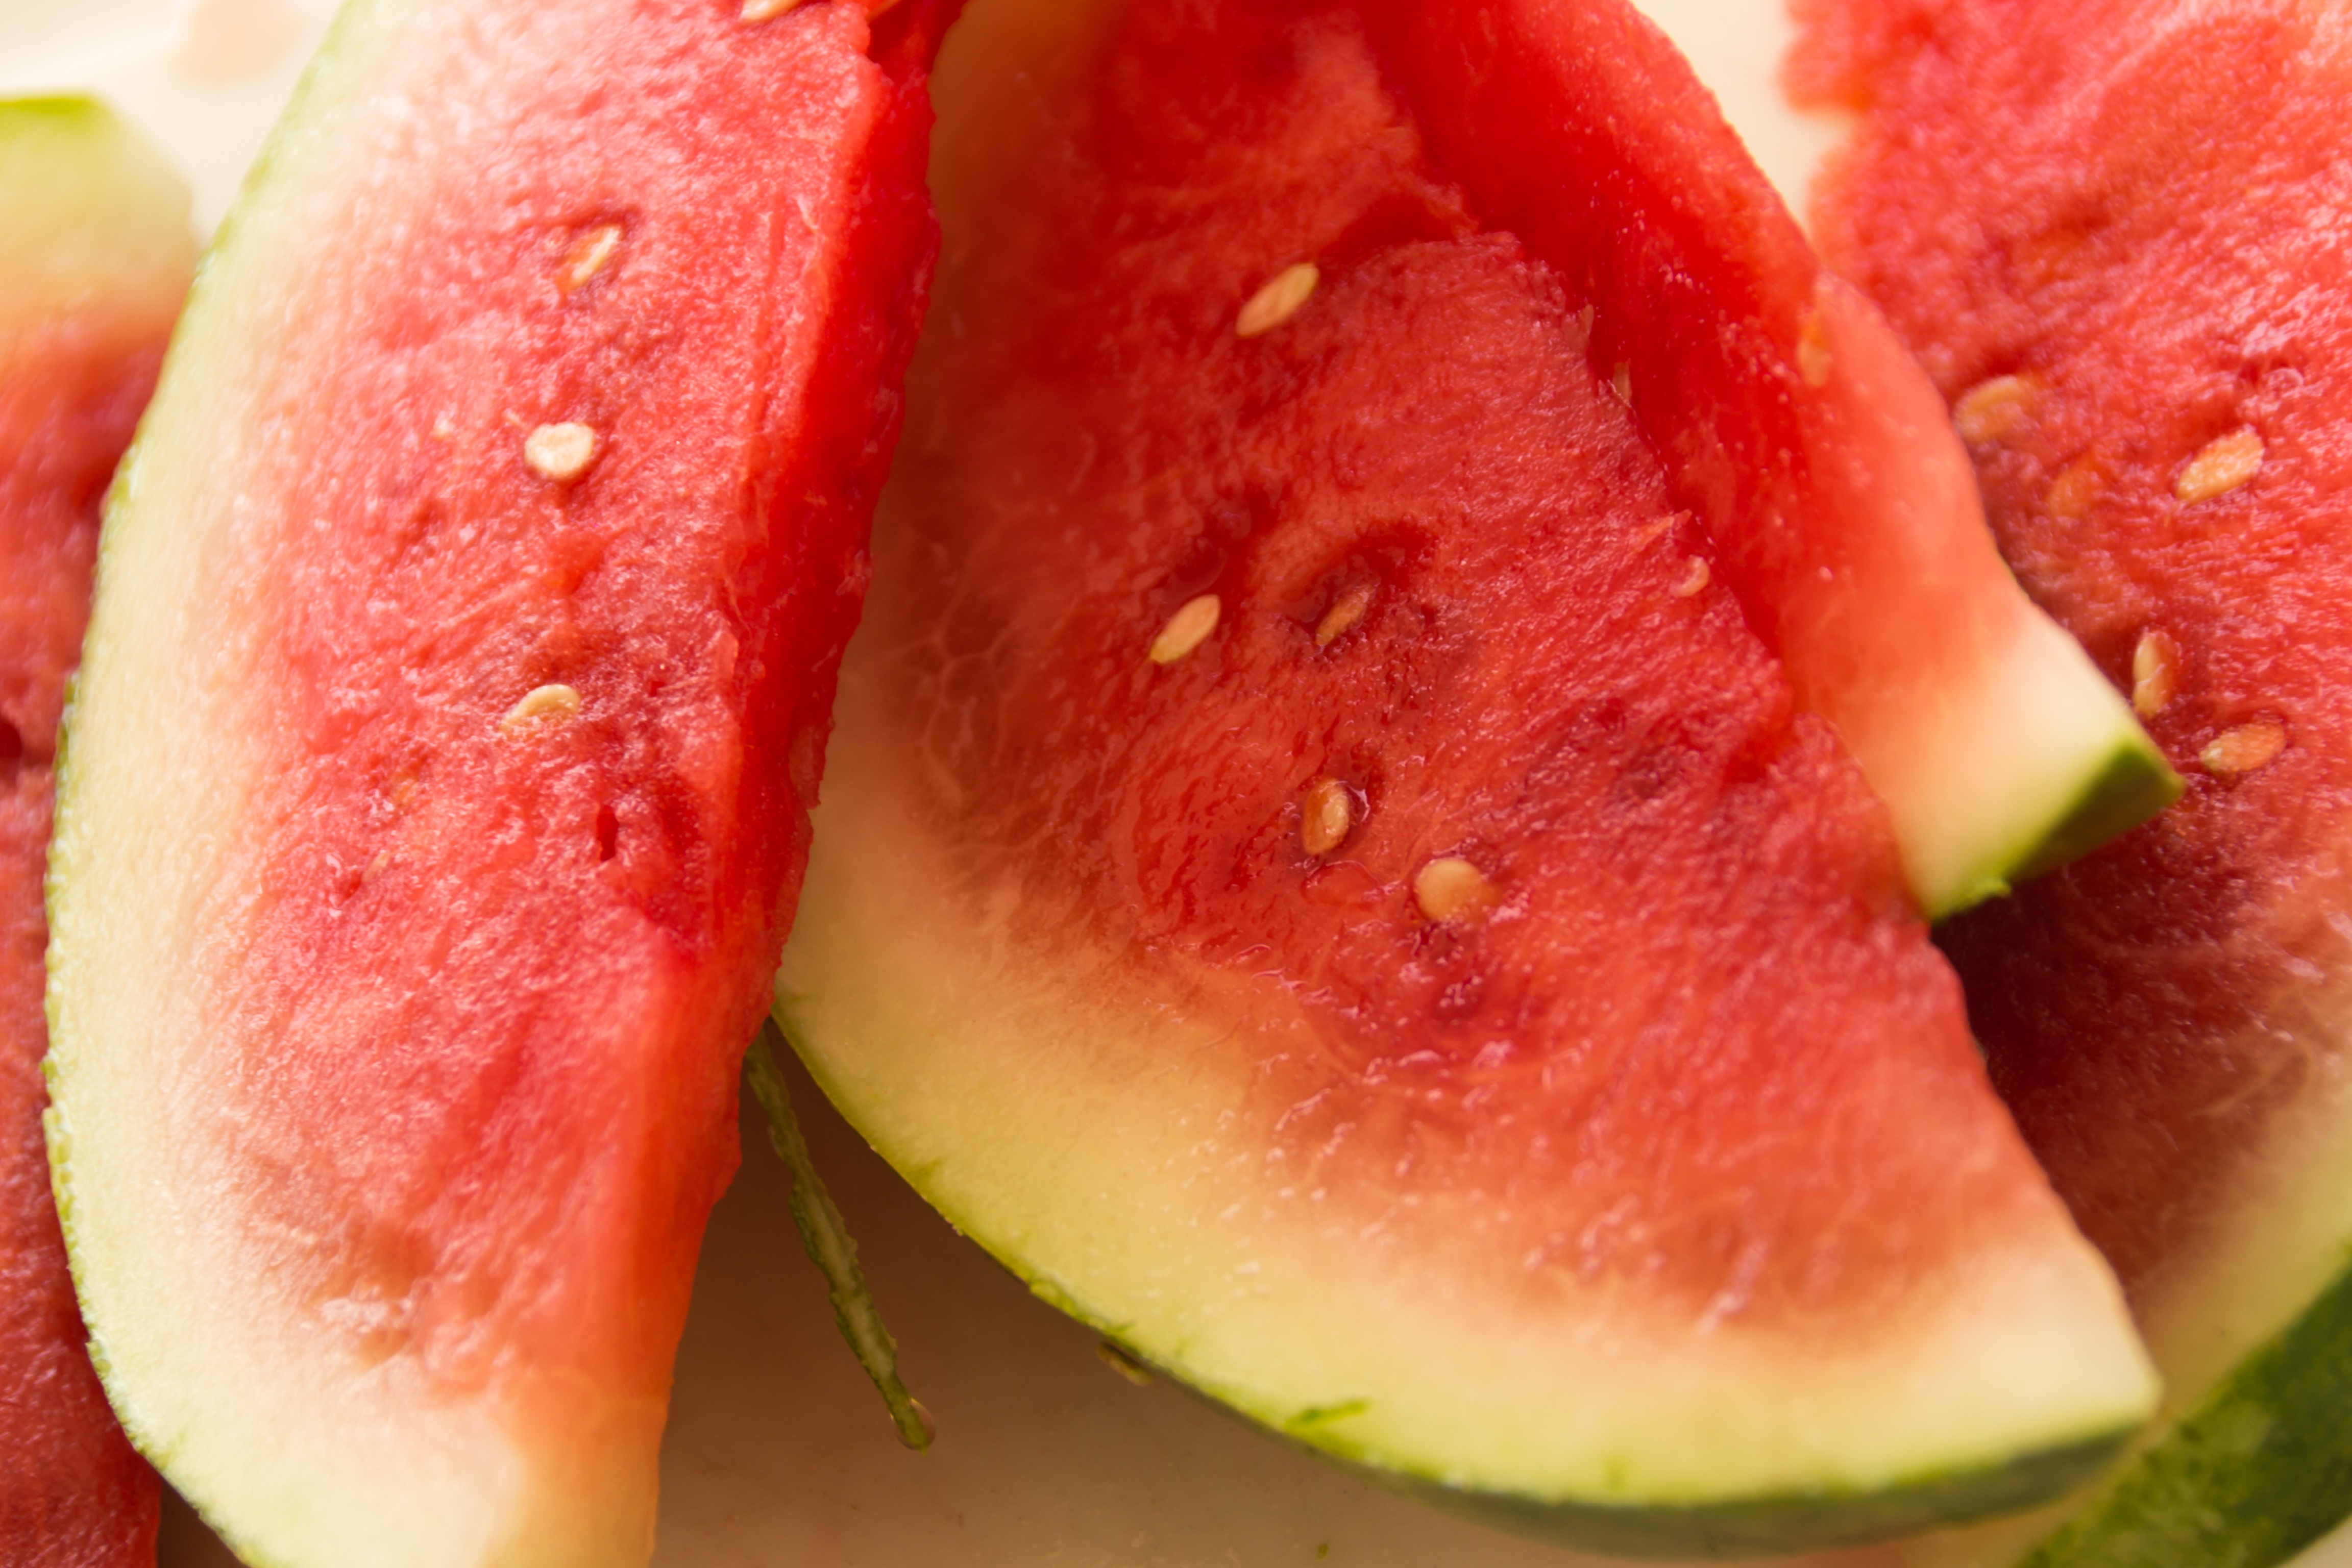
plant, fruit, food, red, produce, juicy, watermelon, melon, flowering plant, land plant, citrullus, cucumber gourd and melon family, red melon